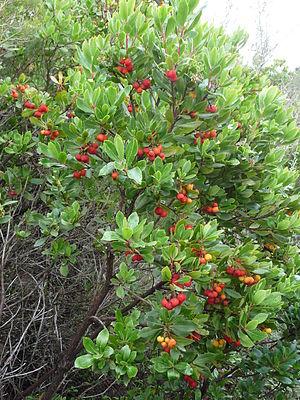
Rapaggio est une commune française située dans la circonscription départementale de la Haute-Corse et le territoire de la collectivité de Corse. Le village appartient à la piève d'Orezza, en Castagniccia.
L'arbousier ou arbousier commun, parfois appelé arbre à fraises, est une espèce d'arbustes ou de petits arbres de la famille des Ericaceae qui pousse dans l'ensemble du pourtour méditerranéen occidental mais aussi dans le nord du pourtour oriental. Son fruit est appelé arbouse.